Wallace Roney

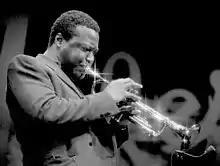
Wallace Roney at Monterey Jazz Festival 9/92

Roney was born in Philadelphia. He studied at Howard University and Berklee College of Music in Boston, Massachusetts, after graduating from the Duke Ellington School of the Arts of the D. C. Public Schools, where he learned trumpet with Langston Fitzgerald of the Baltimore Symphony Orchestra. Found to have perfect pitch at the age of four, Wallace began his musical and trumpet studies at Philadelphia's Settlement School of Music.